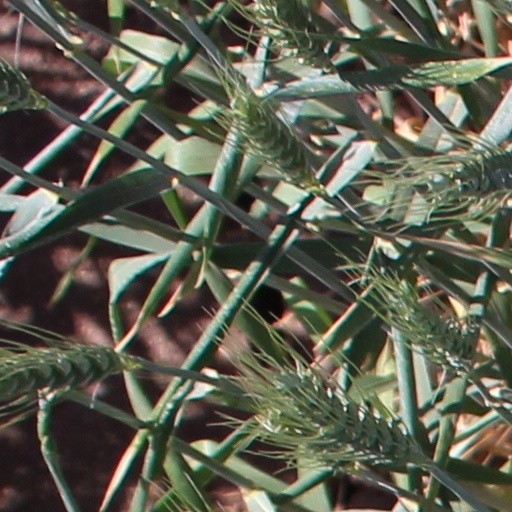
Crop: wheat